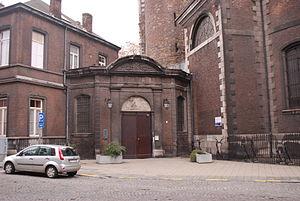
L'ancienne collégiale Saint-Jean, à Liège.